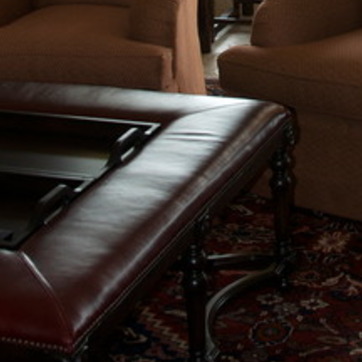
Material: leather